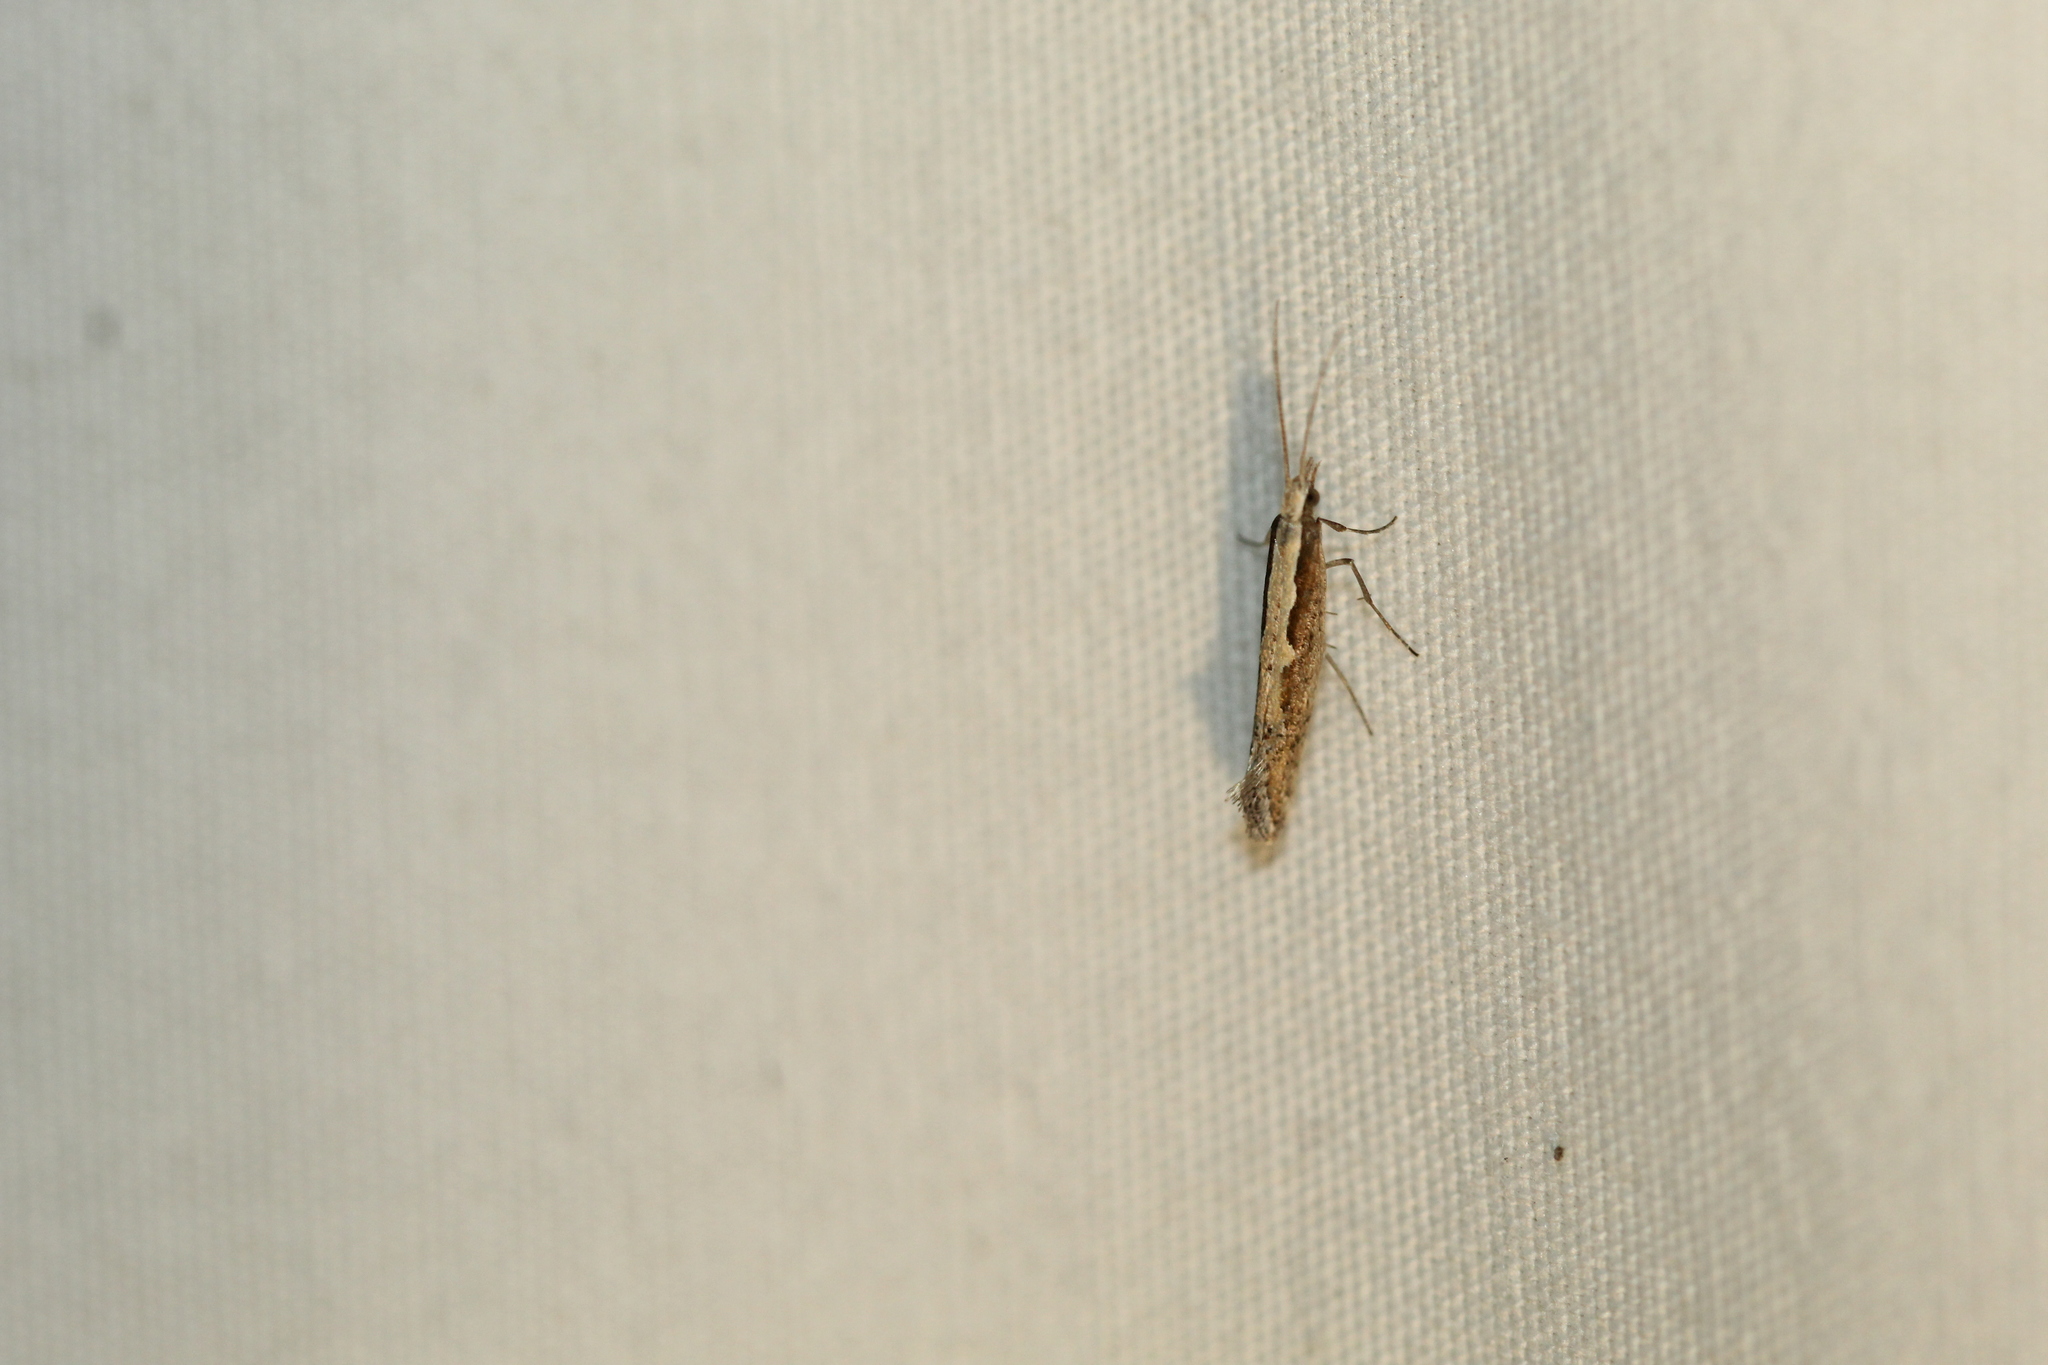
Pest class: diamondback_moth